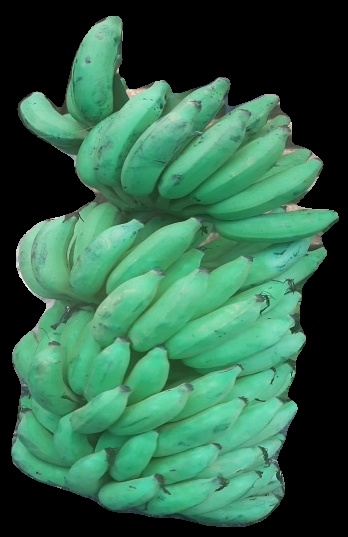
Variety: elakki-bale
Grade: grade2